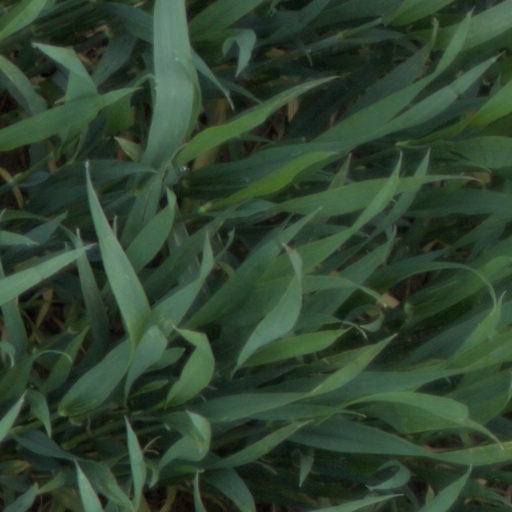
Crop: wheat